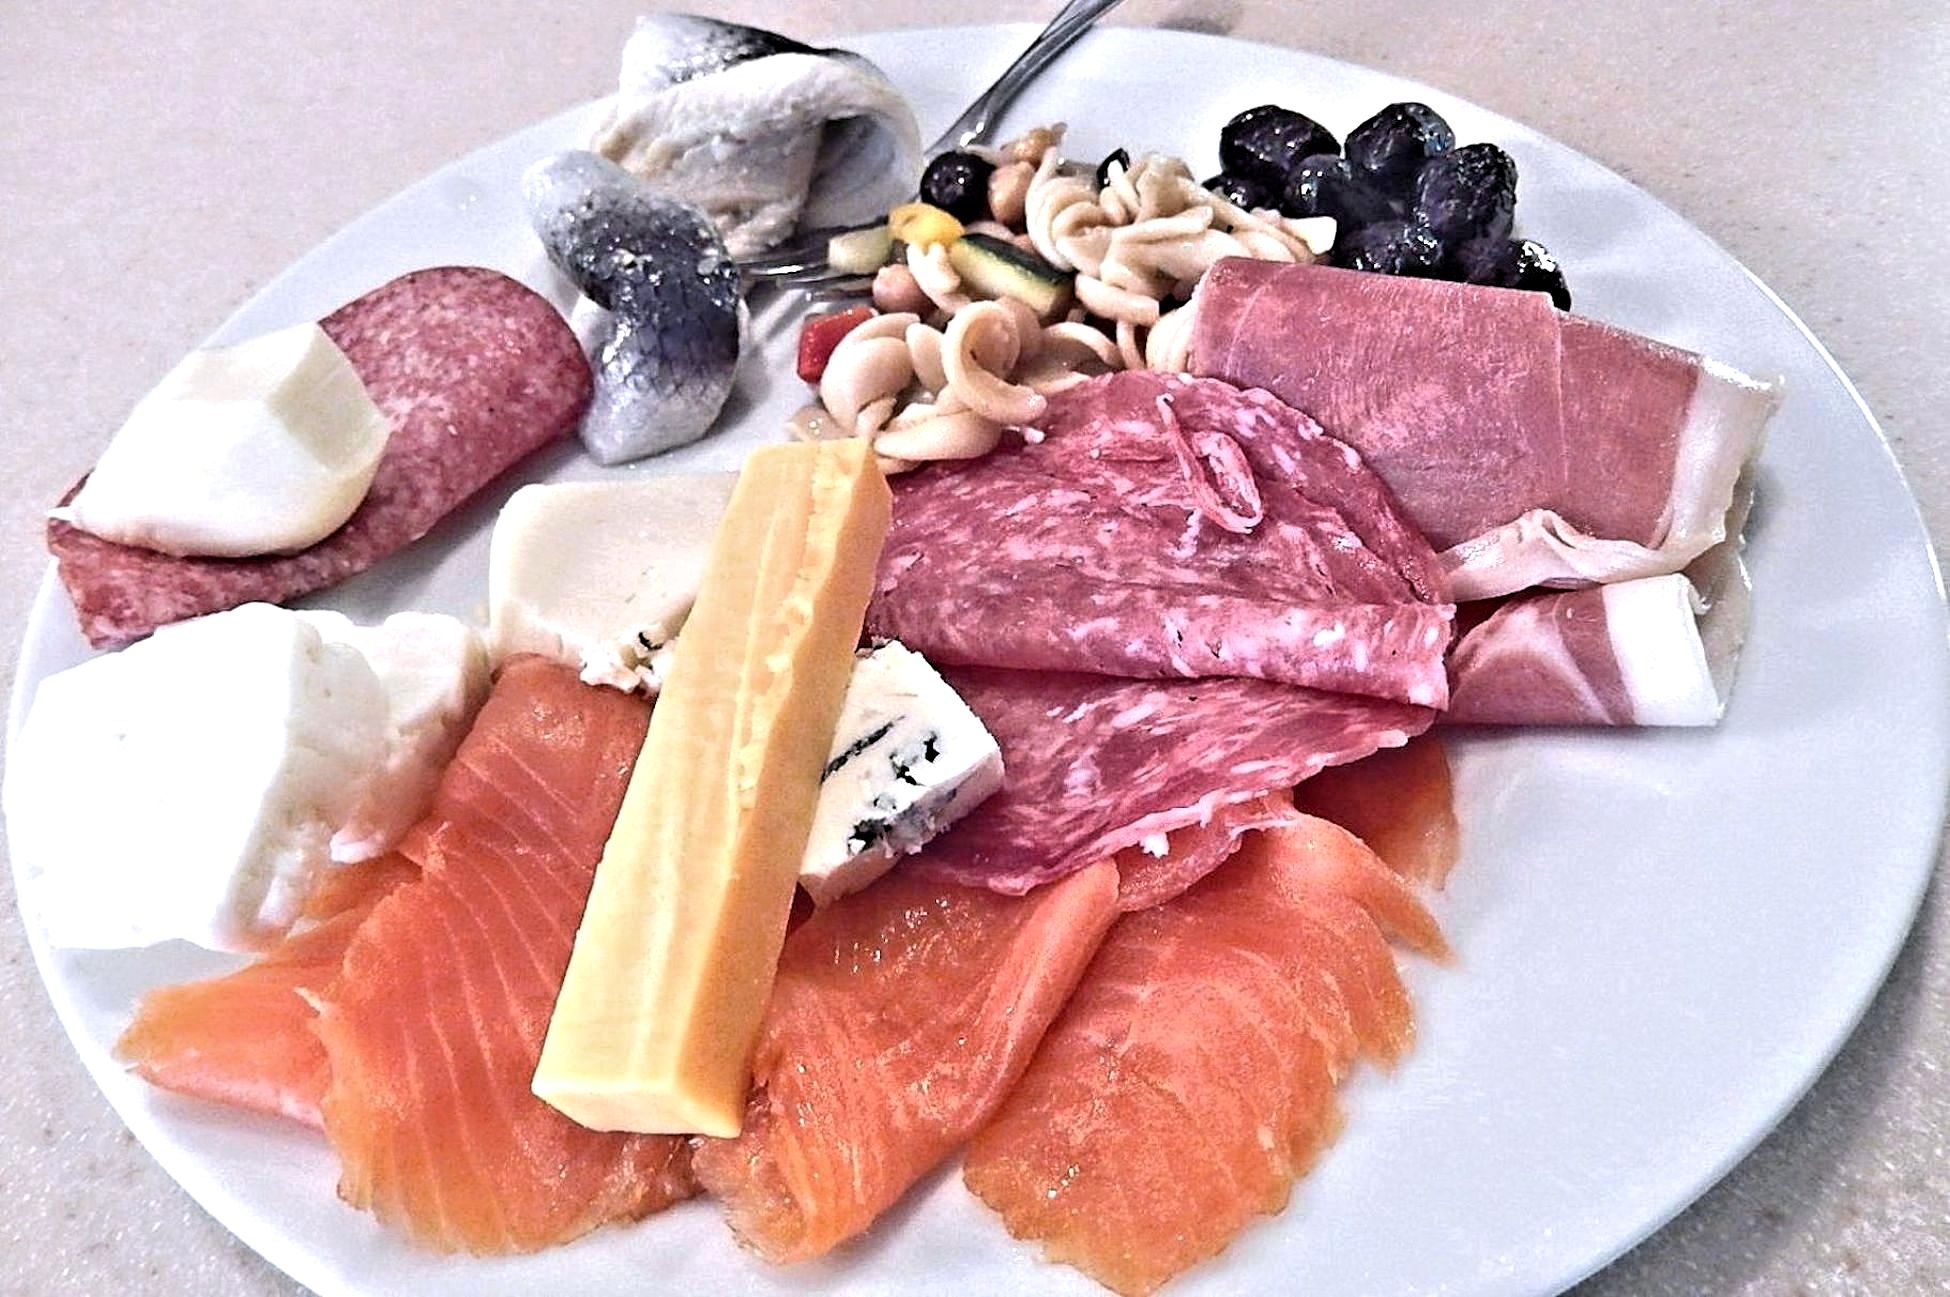
dish, meal, food, fish, meat, cuisine, pasta, prosciutto, salami, blue cheese, asian food, olives, gouda, pickled herring, smoked salmon, animal source foods, salt cured meat